The Devil Dancer

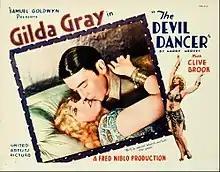
Lobby card

The Devil Dancer is a 1927 American silent romantic drama film directed by Fred Niblo and produced by Samuel Goldwyn. The film stars Gilda Gray.